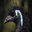
Label: bird